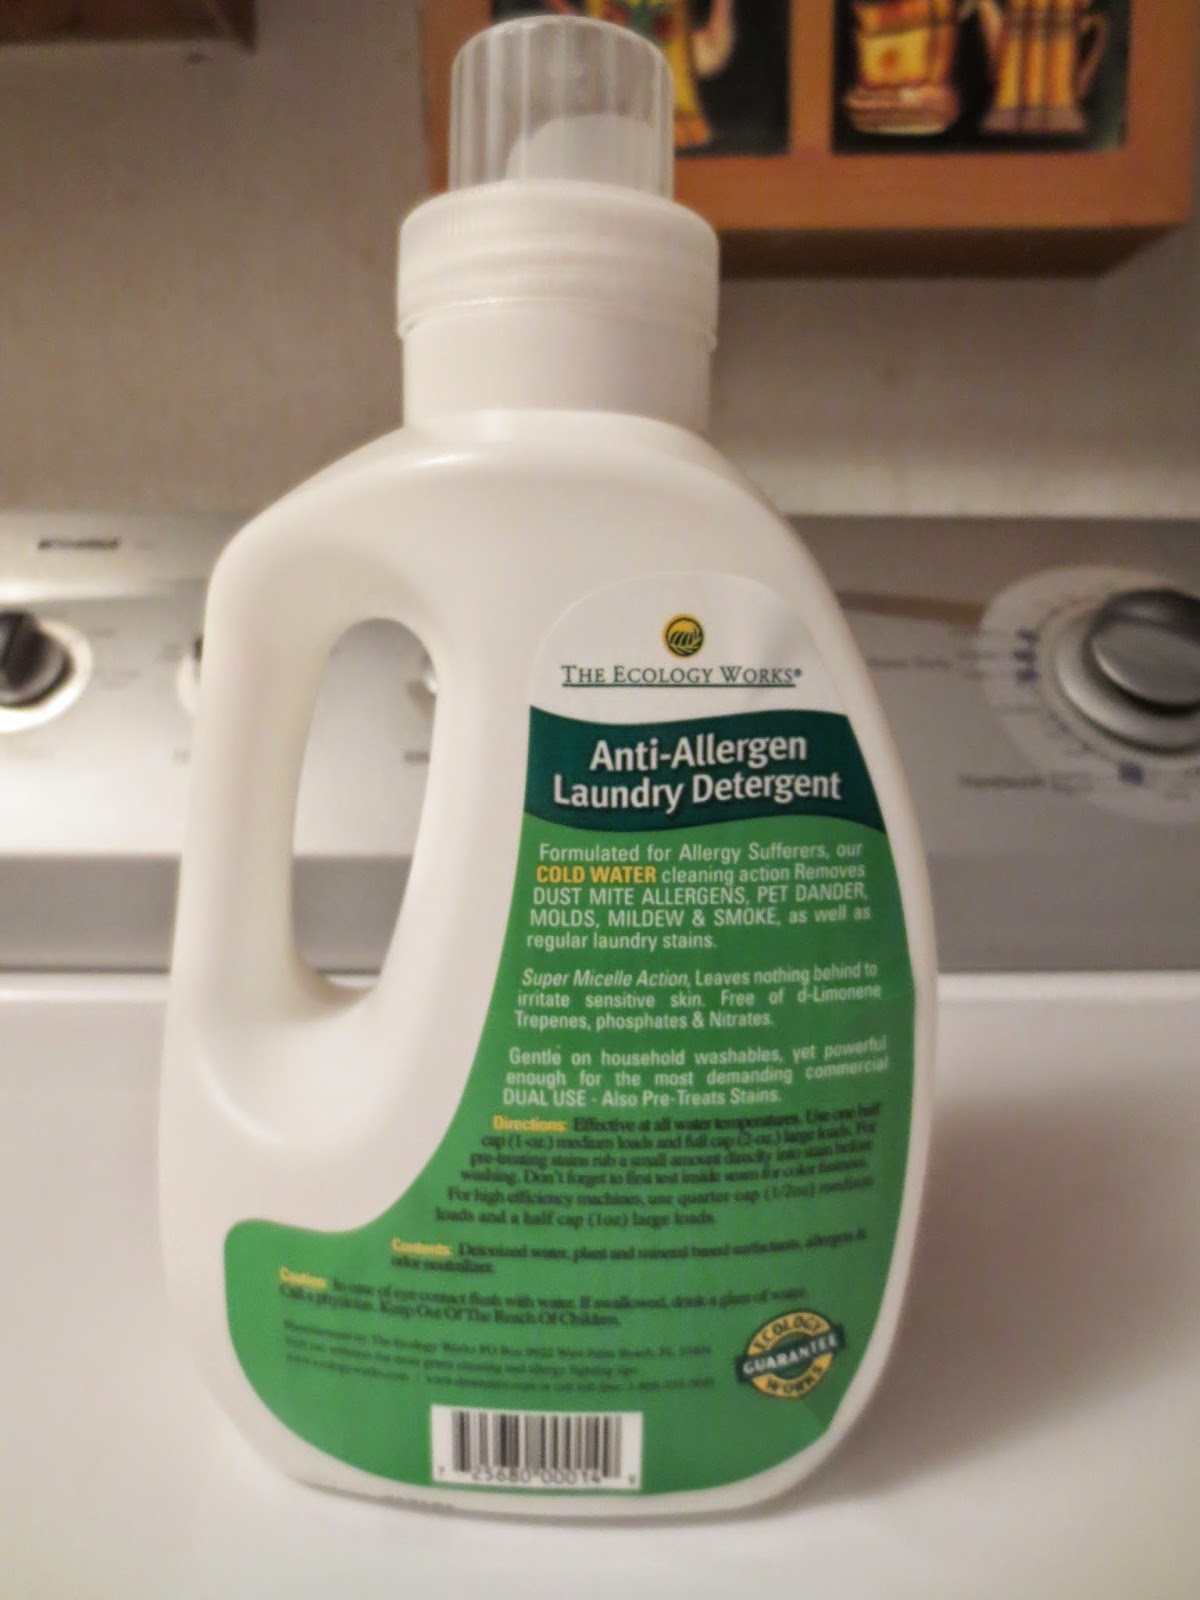
Waste category: plastic